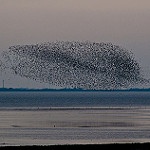
Label: sea